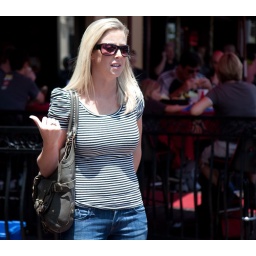
Girl in black and white top